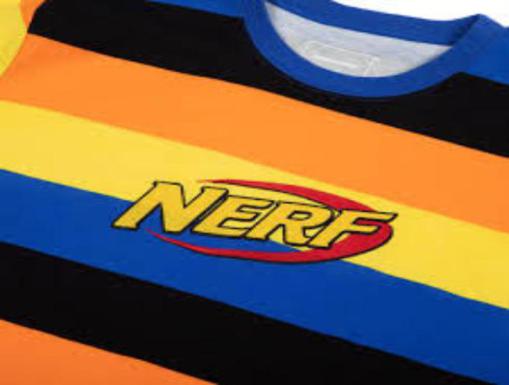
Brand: nerf
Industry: Leisure